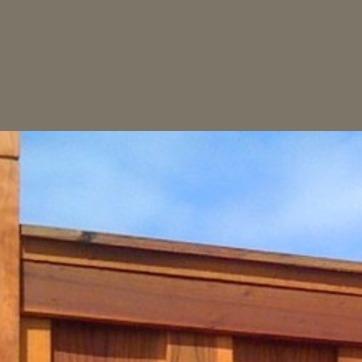
Material: sky